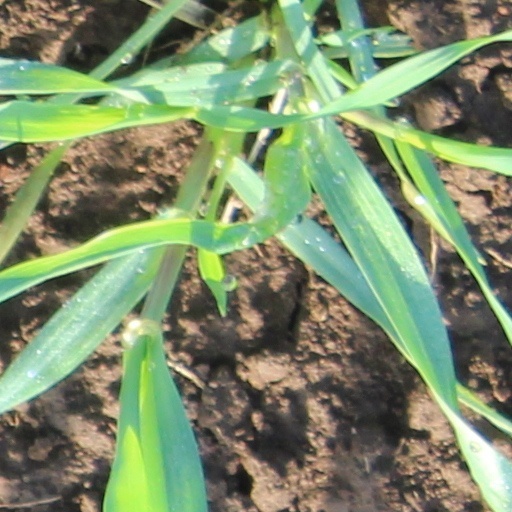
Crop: wheat